Karl Artelt

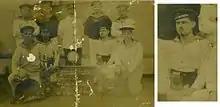
Karl Artelt on board the "Gneisenau" 1912 (lower row, second from right and detail enlargement); the board between the sailors reads: Pumpenmeister Personal SMS "Gneisenau", Amoij, China 1912 (master pump personnel SMS "Gneisenau", Amoij, China 1912)

In 1908 he was hired by the "Hamburg-Amerikanische Packetfahrt-Actien-Gesellschaft – HAPAG", an international shipping line and spent some years amongst others as a stoker; these vessels were used to move copra in the South Seas. Two years later he was conscripted into the German navy, serving as a stoker and later as a pump specialist on board the armoured cruiser "Gneisenau" of the German East-Asia fleet in Qingdao (Tsingtau). He became a contemporary witness of the Bourgeois revolution in China led by Dr. Sun Yat-sen. In September 1913 he returned to Magdeburg as a reservist and resumed his job at the Wolf factory.